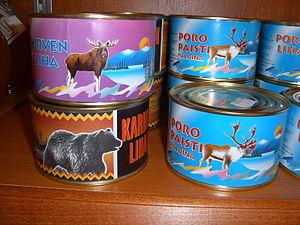
Bear, Reindeer meat, in box. Finland, july 2005 Personal picture, I set it in public domain